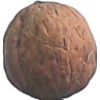
Label: Walnut 1